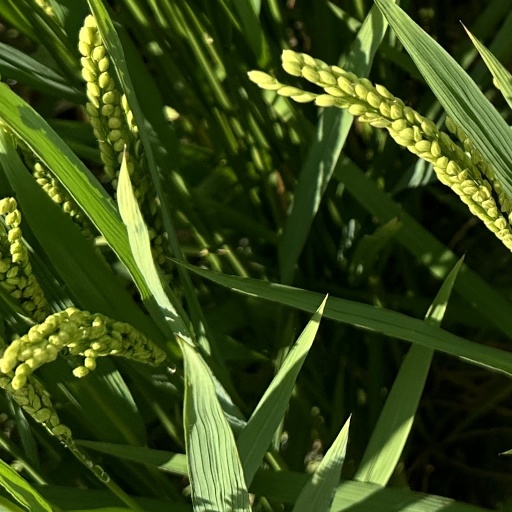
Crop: rice